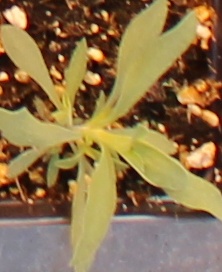
Label: Kochia